Charles C. Mann

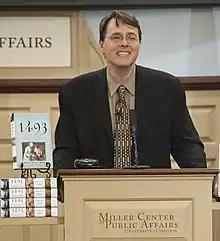
Charles C. Mann in 2011

Charles C. Mann (born 1955) is an American journalist and author, specializing in scientific topics. In 2006 his book "" won the National Academies Communication Award for best book of the year. He is the co-author of four books, and contributing editor for "Science", "The Atlantic Monthly", and "Wired".